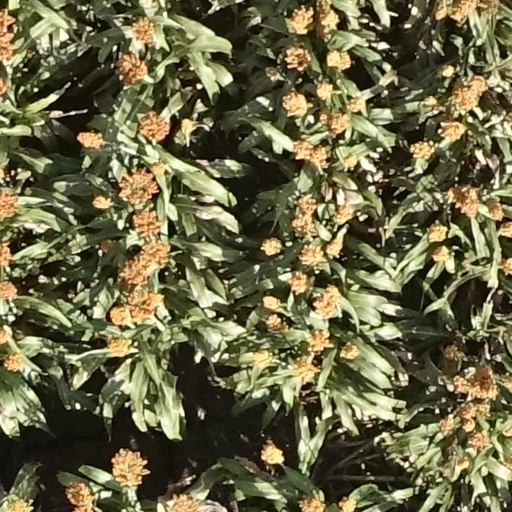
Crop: sorghum